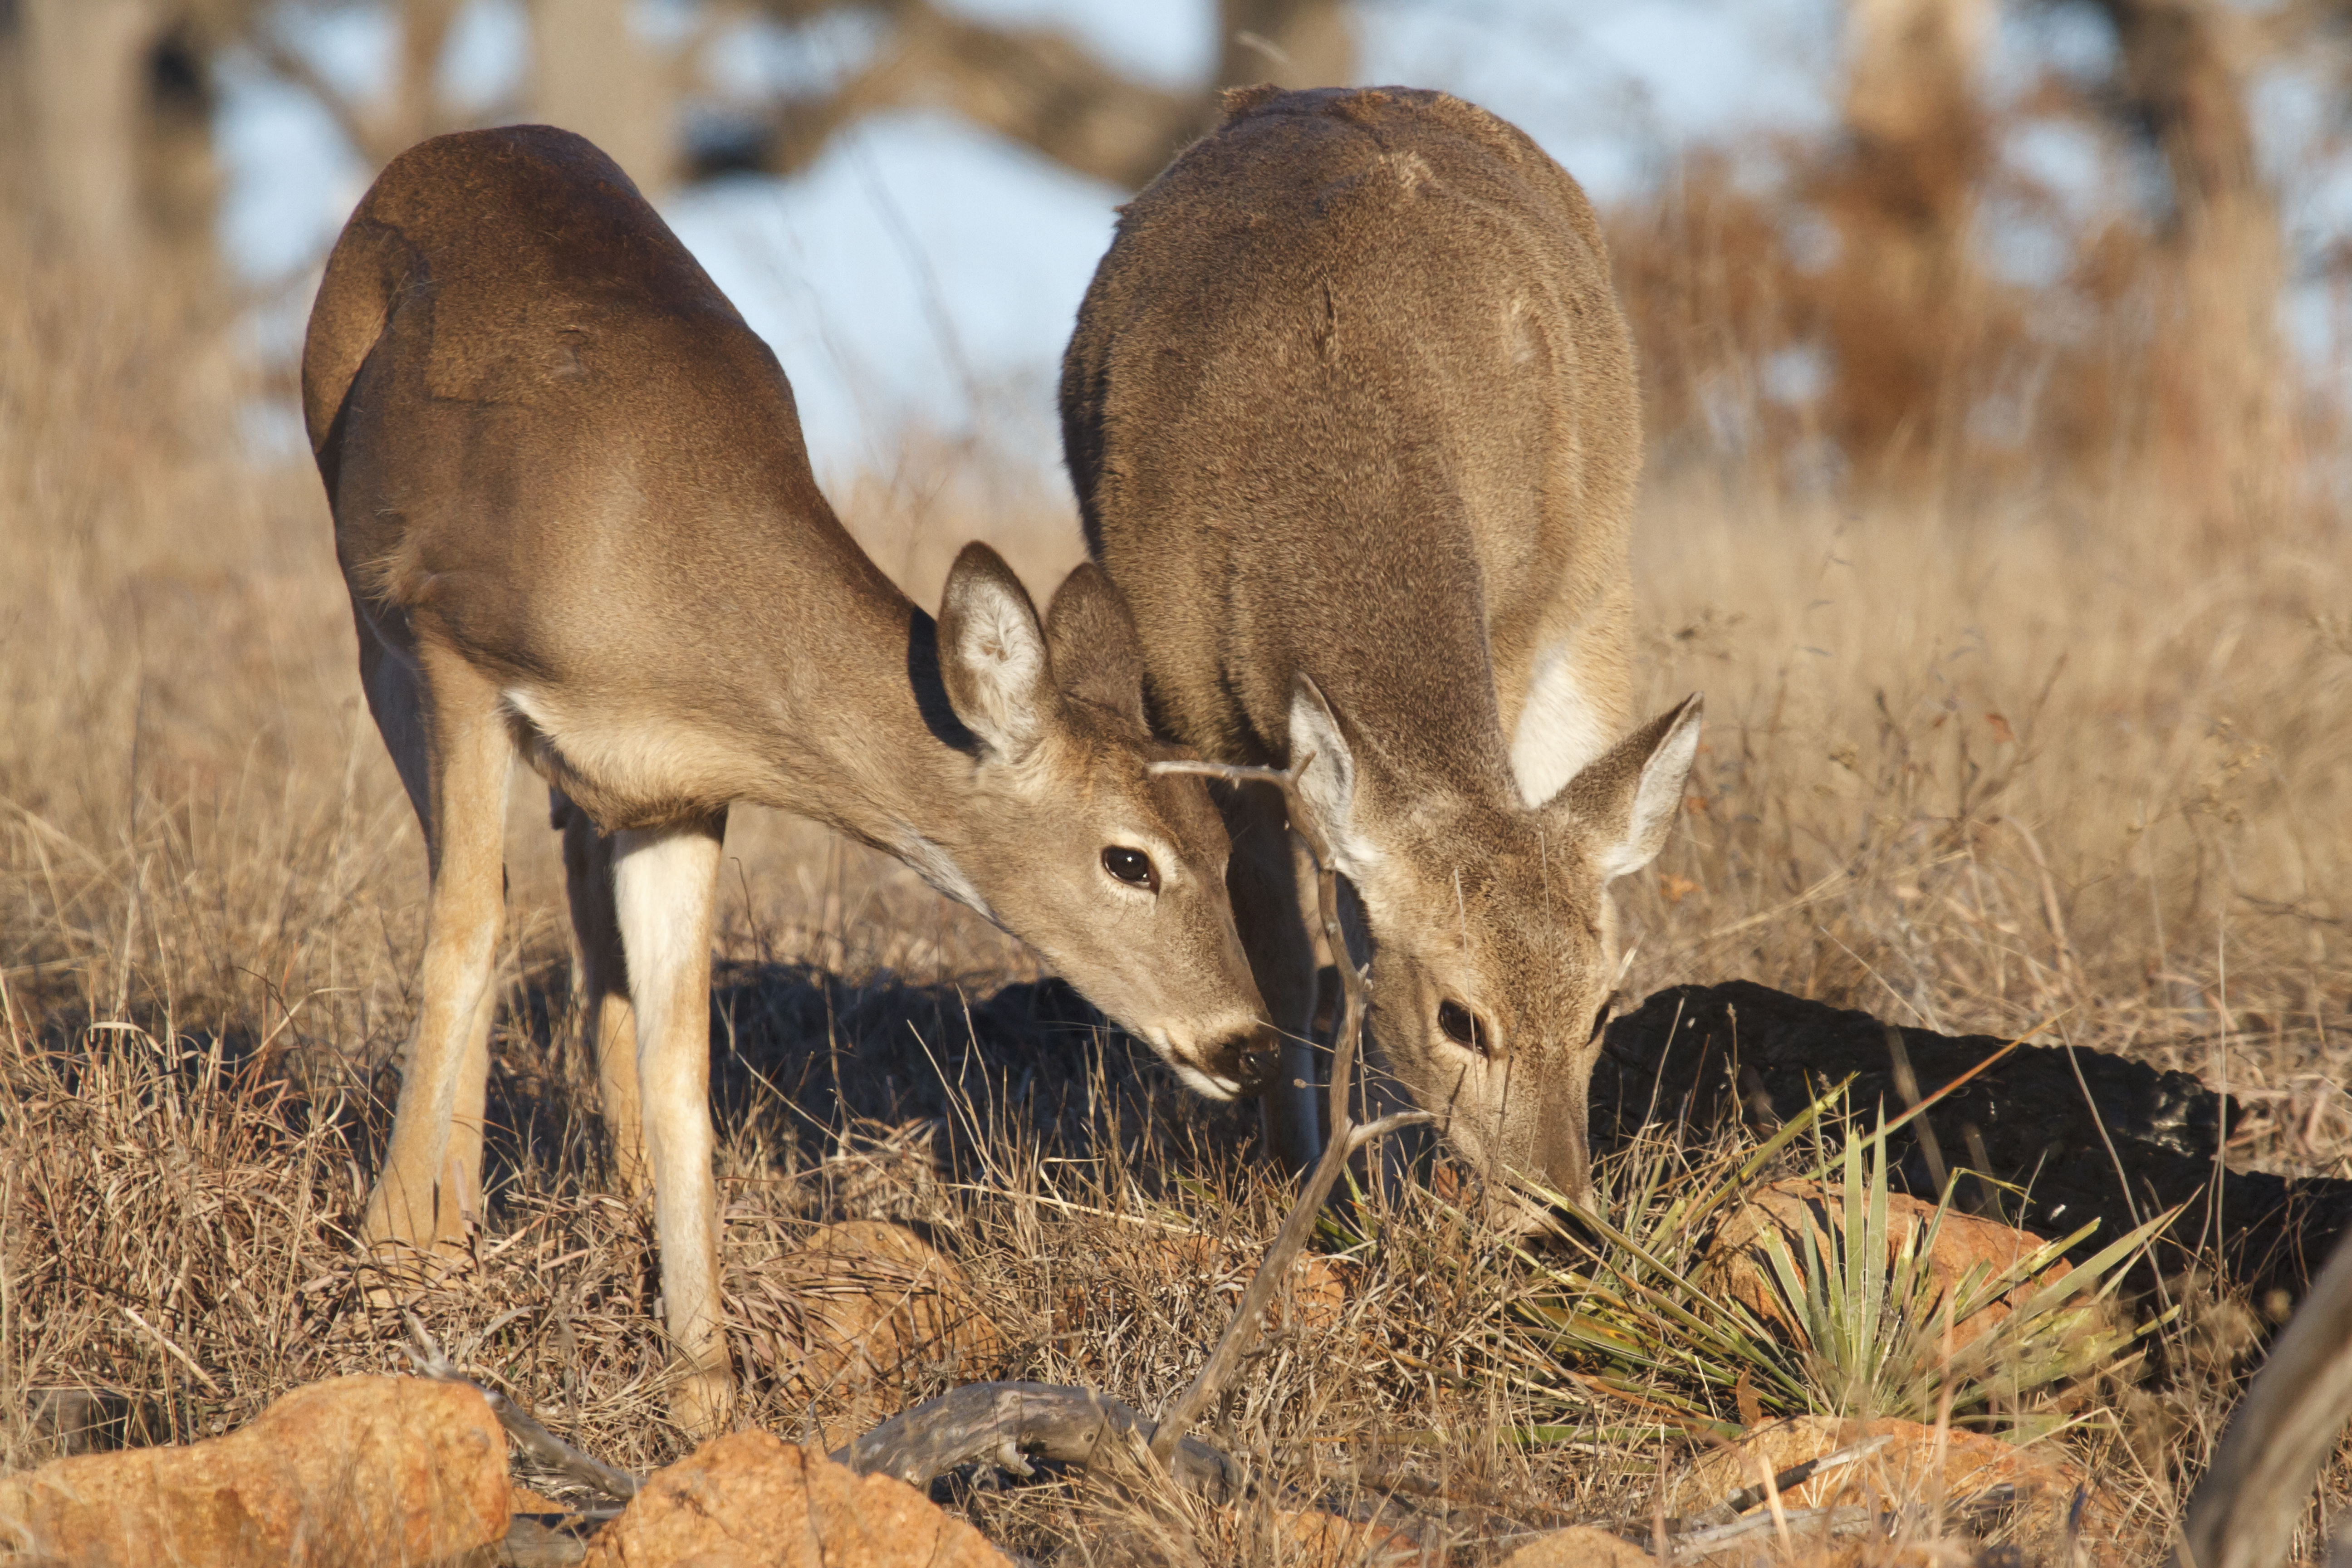
prairie, wildlife, deer, mammal, fauna, antelope, doe, vertebrate, whitetaileddeer, impala, oklahoma, larrysmith, wichitamountains, white tailed deer